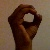
The image shows a hand gesture representing the letter 'O' in Indian Sign Language.